Stargardt disease

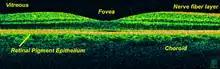
Optical coherence tomography is used for diagnosis of Stargardt's disease.

Stargardt disease is the most common inherited single-gene retinal disease. In terms of the first description of the disease, it follows an autosomal recessive inheritance pattern, which has been later linked to bi-allelic ABCA4 gene variants (STGD1).